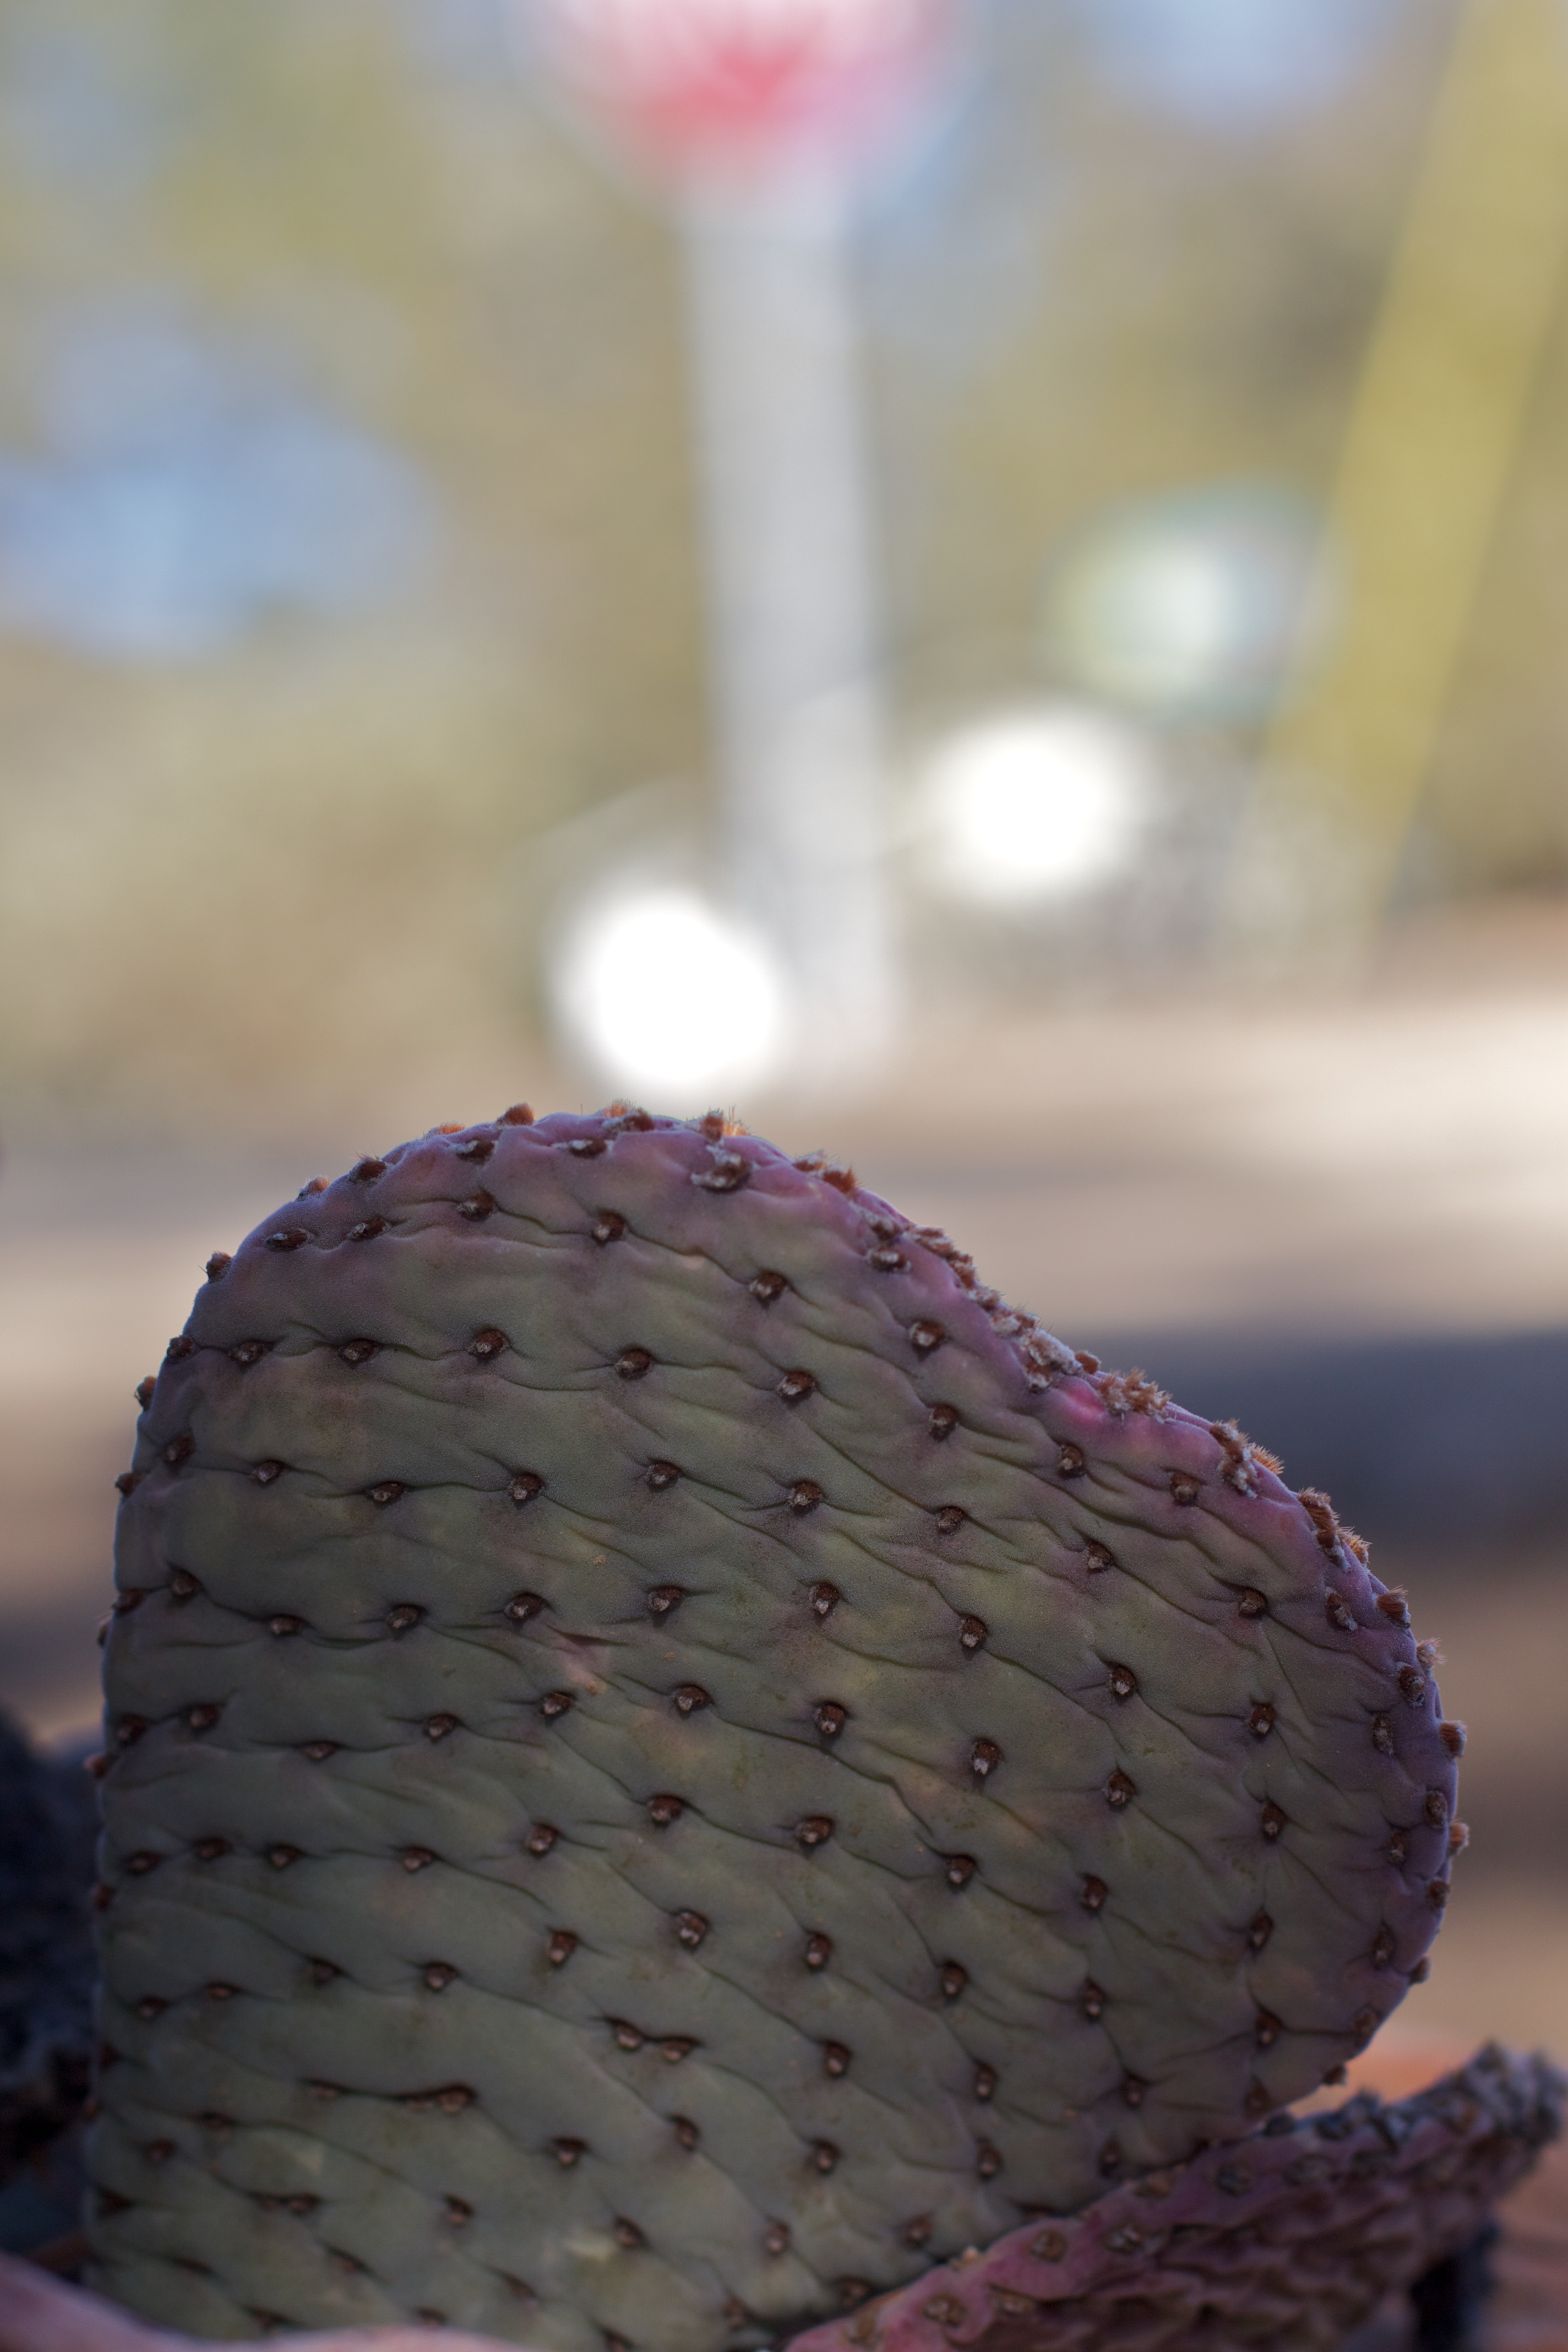
cactus, plant, leaf, flower, petal, color, pink, close up, 2011365, macro photography